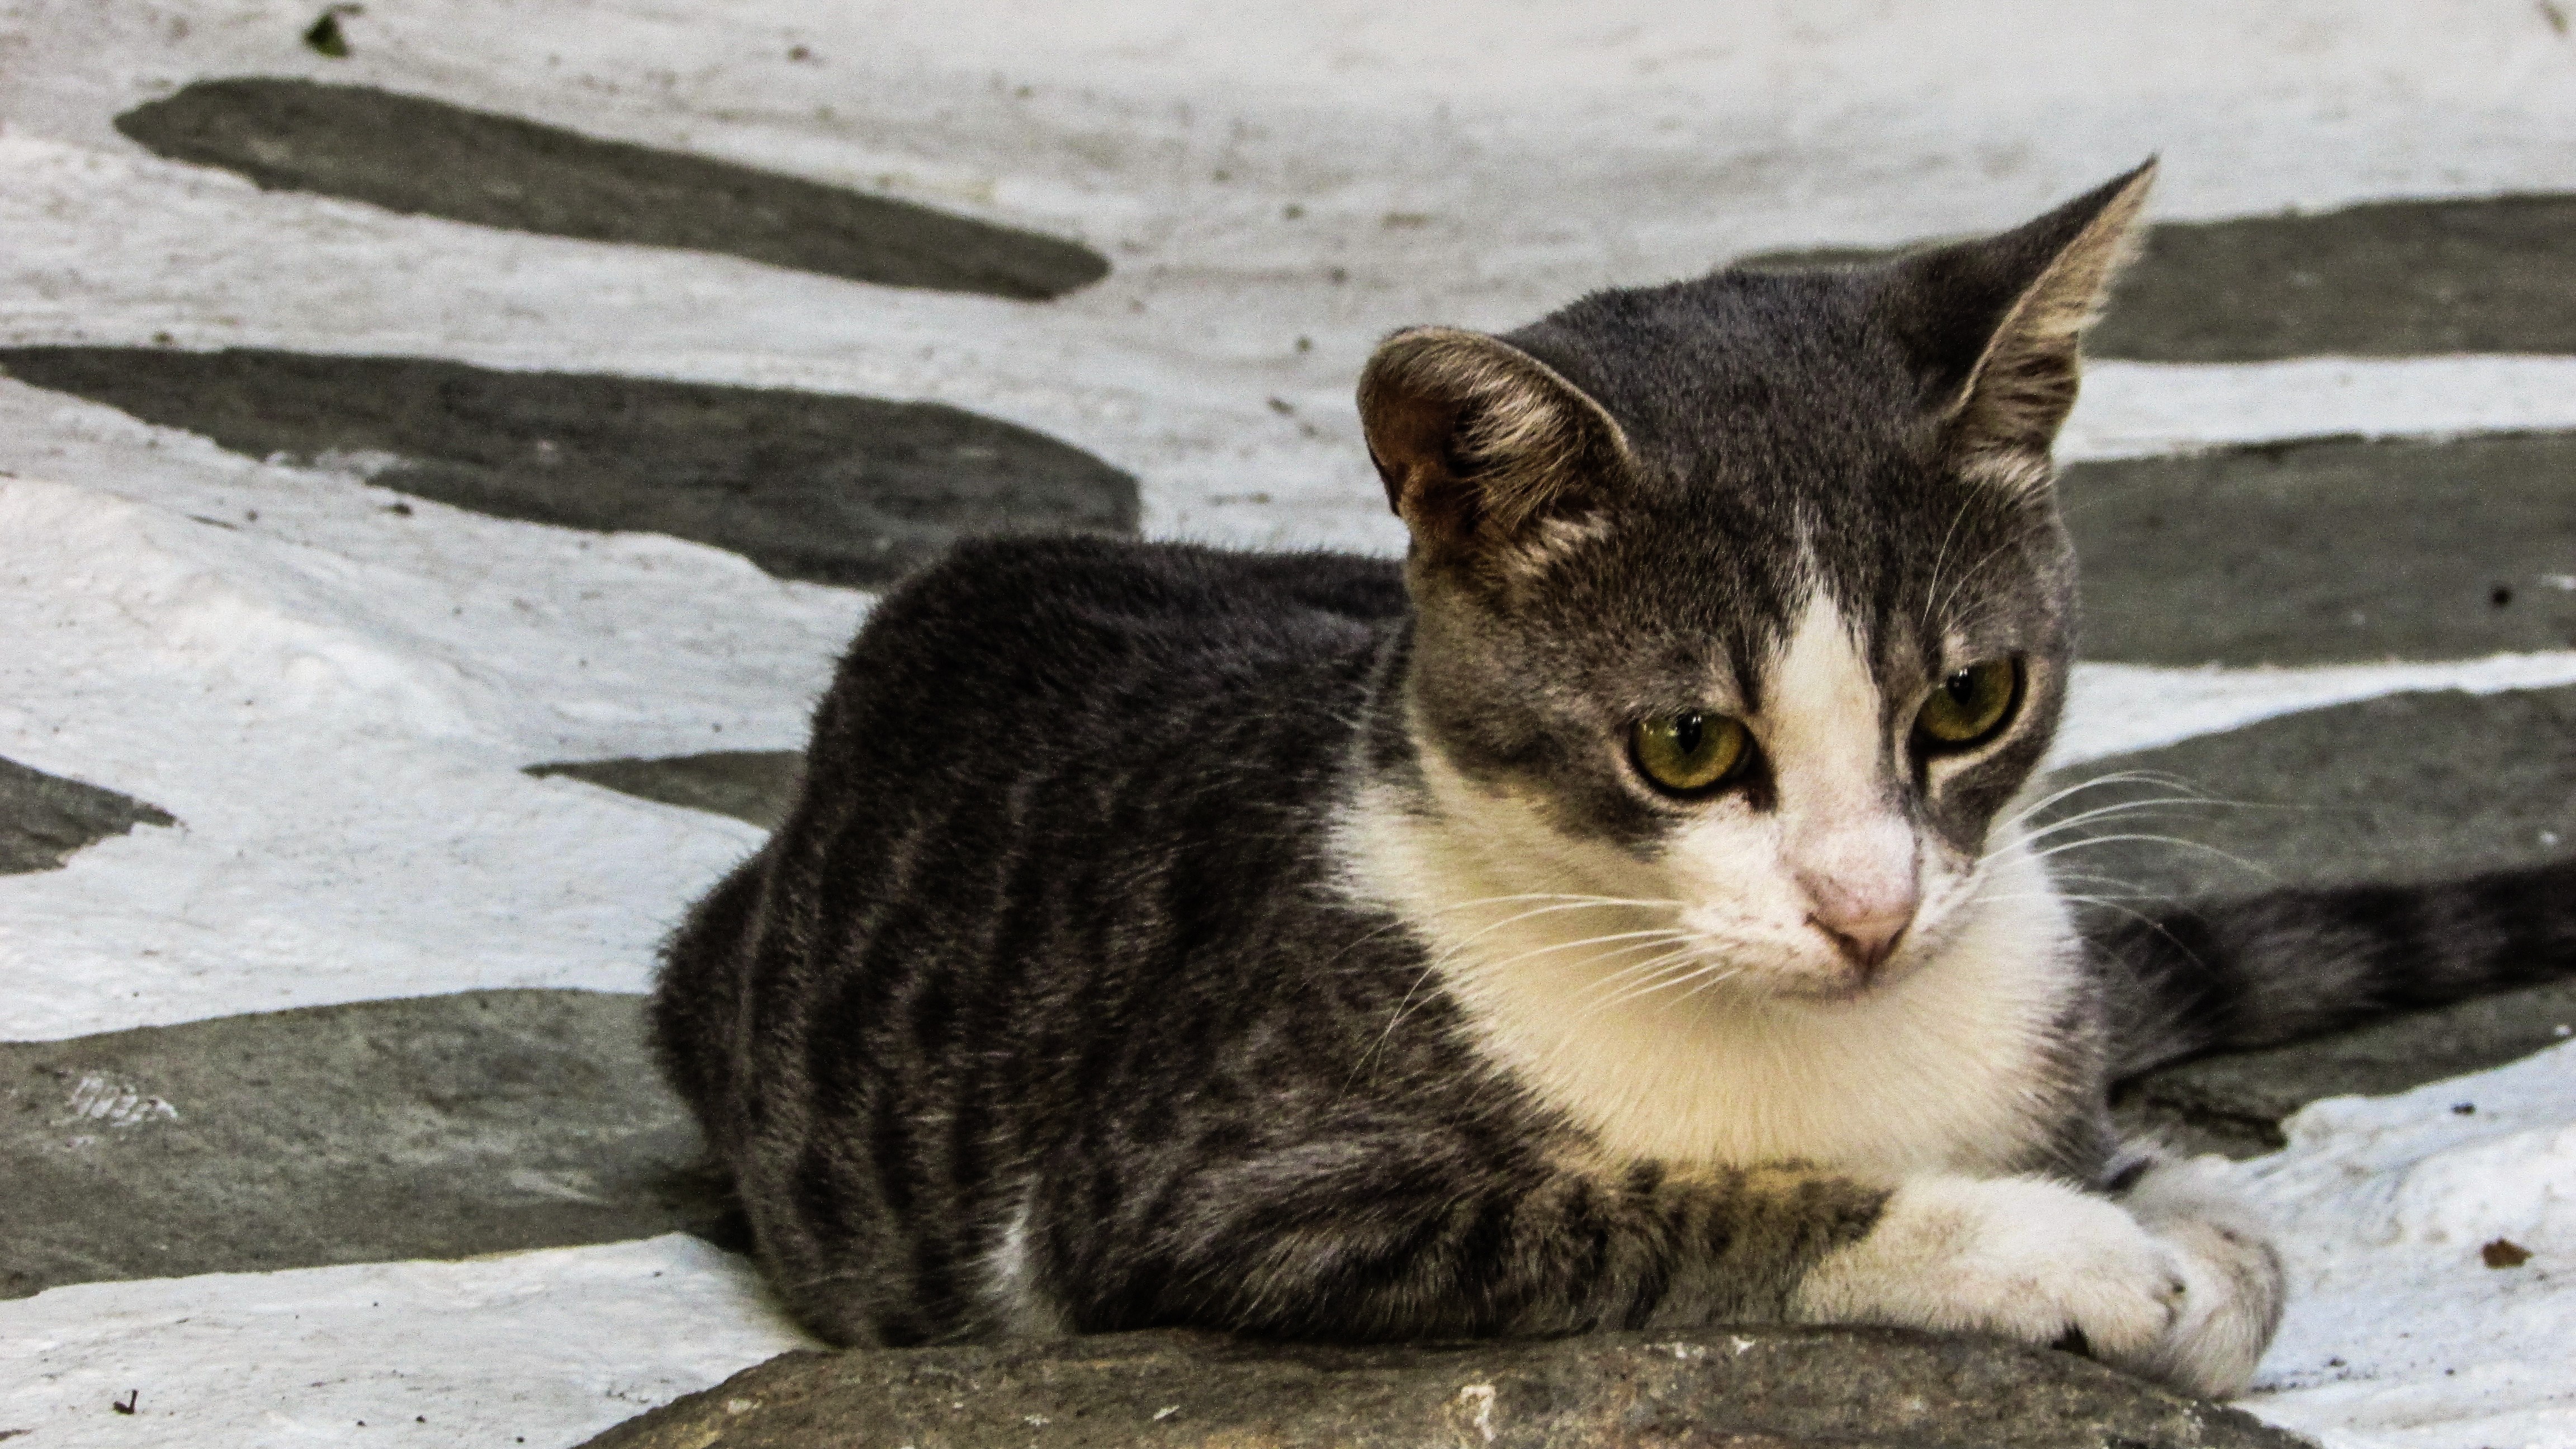
cute, young, kitten, cat, mammal, fauna, eyes, whiskers, grey, kitty, vertebrate, greece, resting, adorable, cute cat, tabby cat, european shorthair, wild cat, small to medium sized cats, cat like mammal, domestic short haired cat